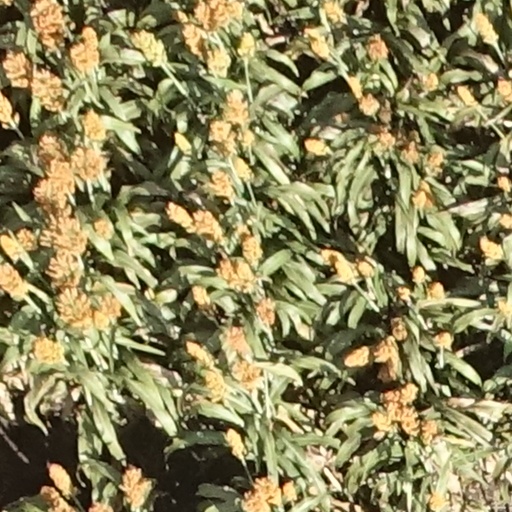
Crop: sorghum